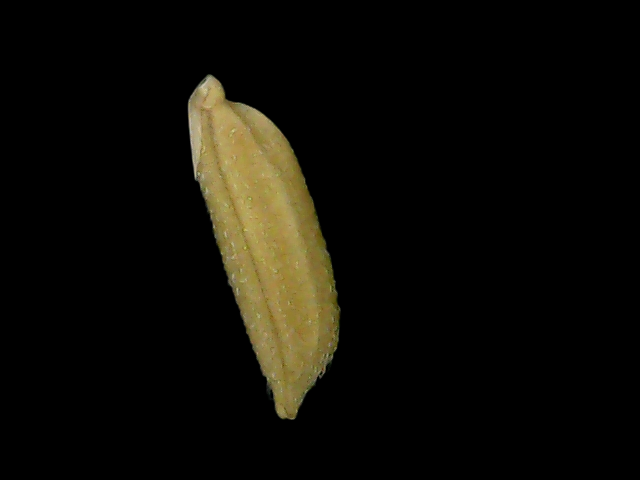
Rice variety: Bd49